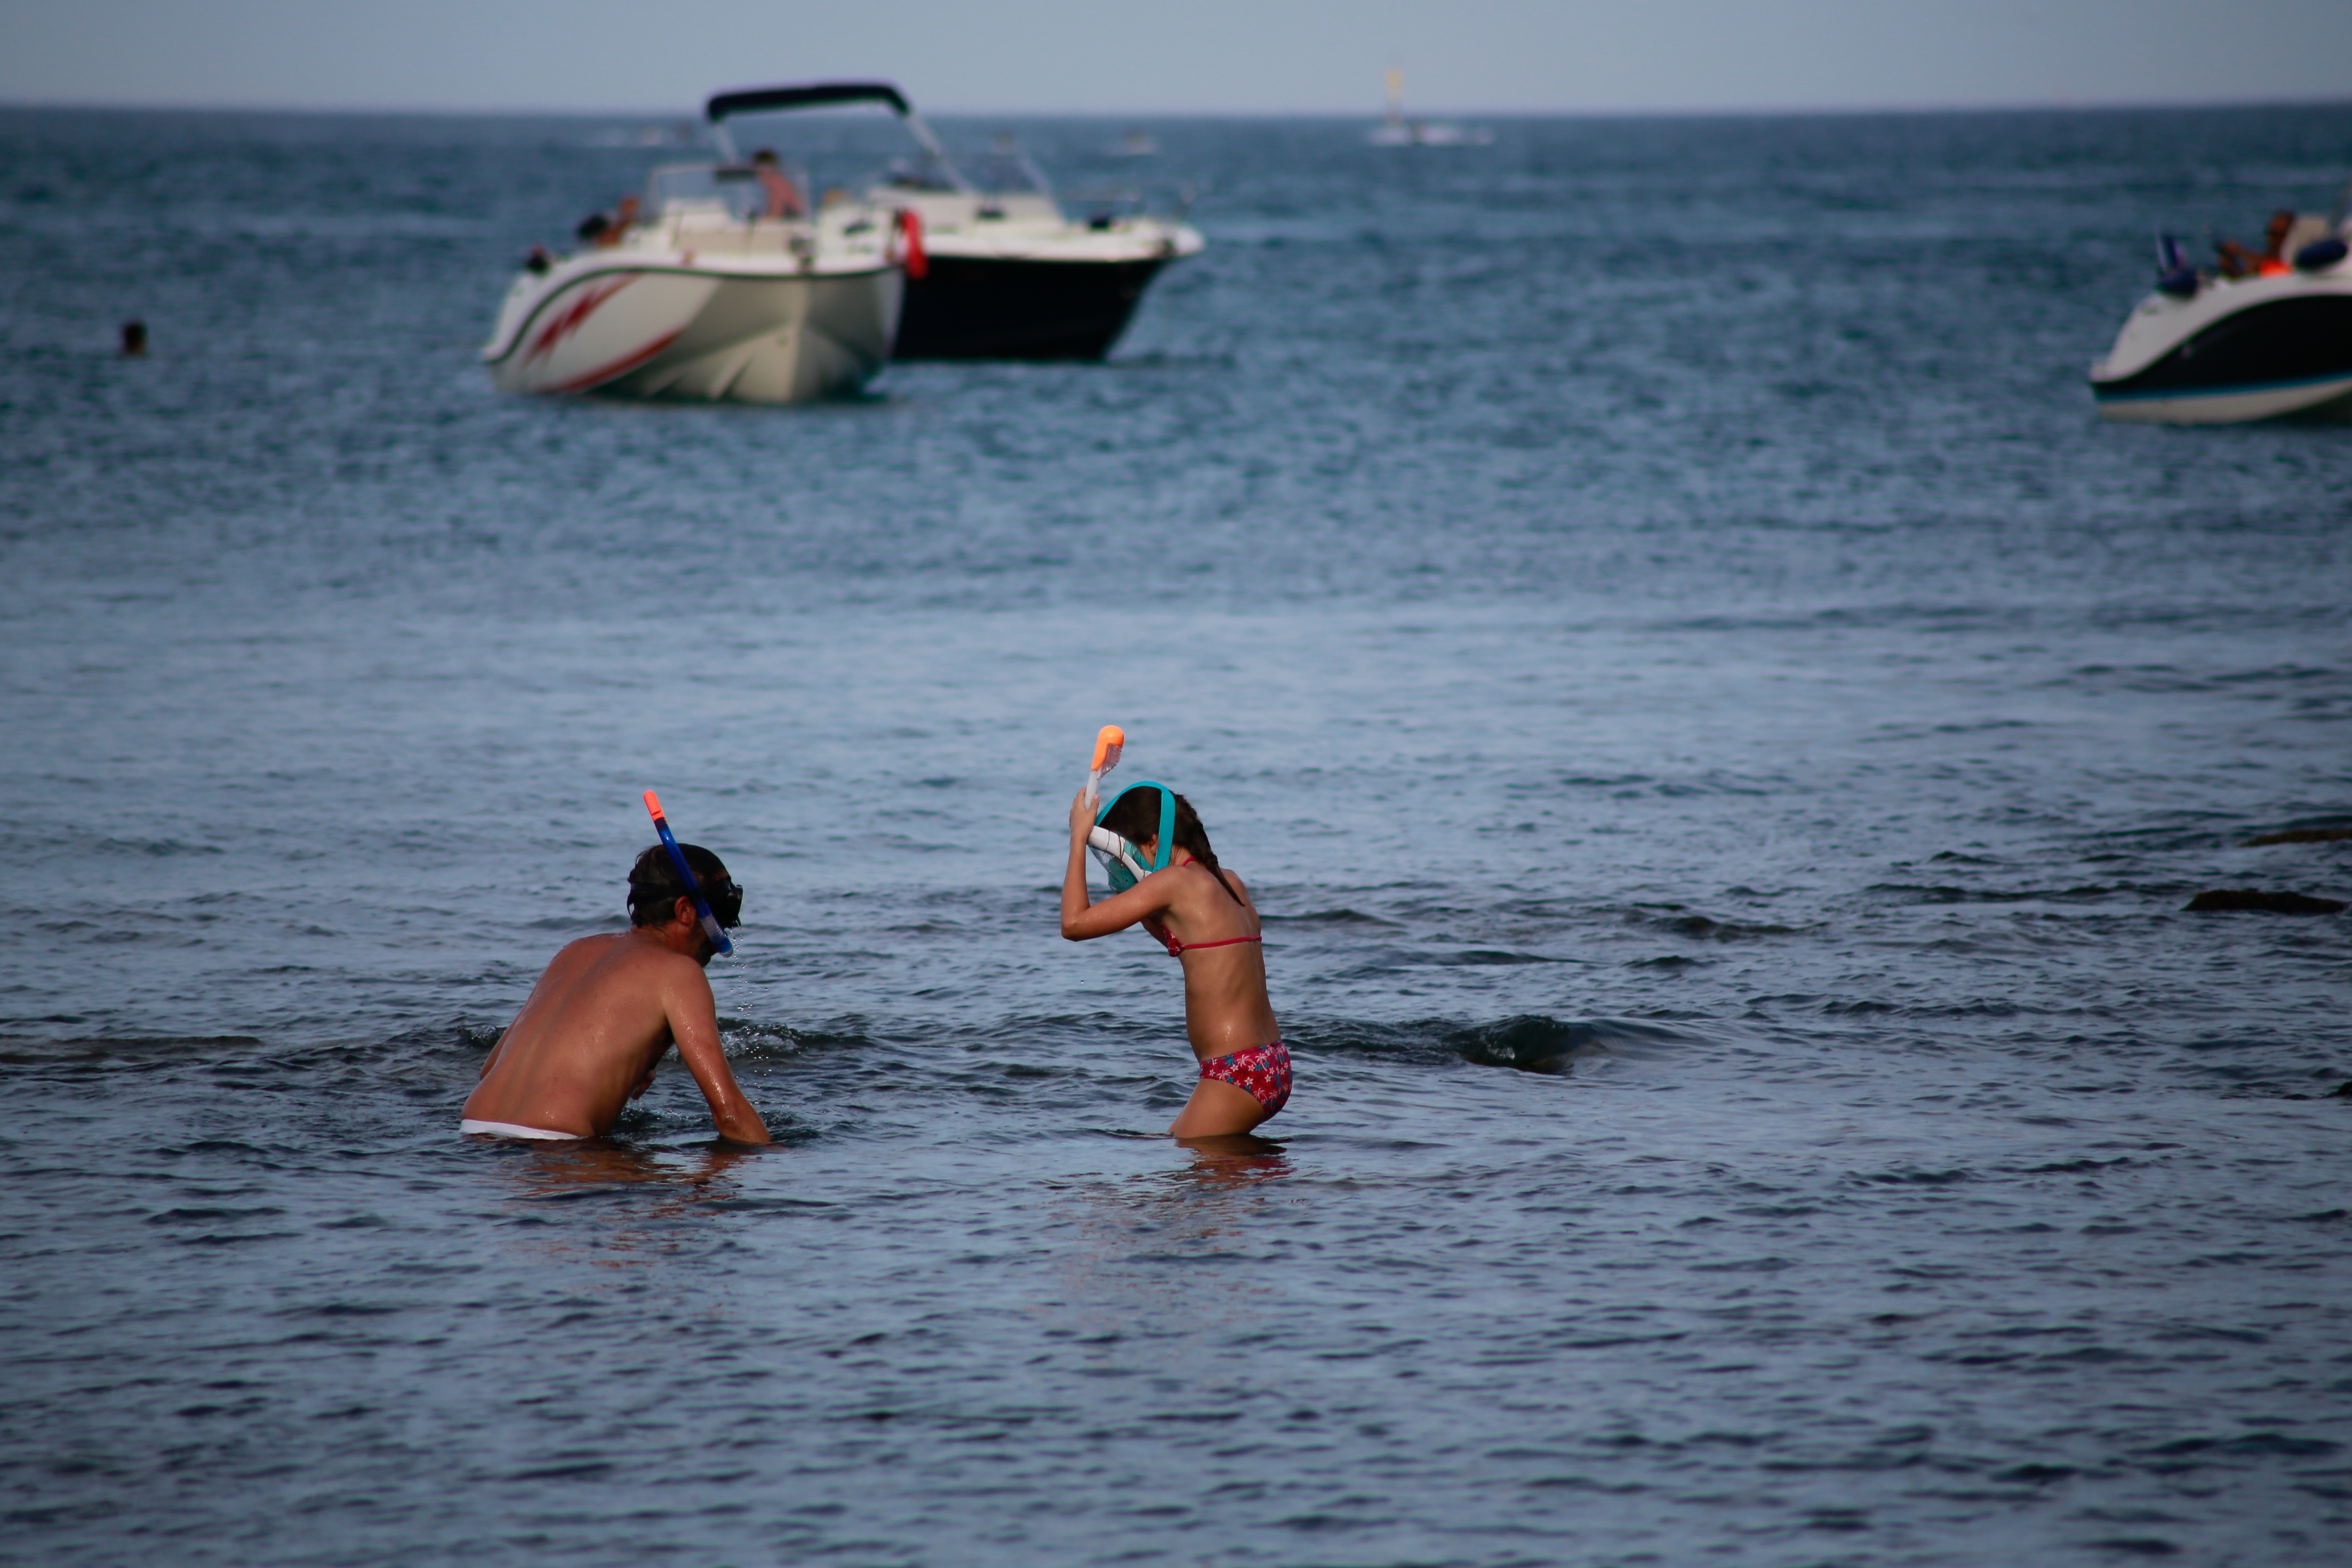
beach, landscape, sea, coast, ocean, sun, boat, wave, paddle, vehicle, color, holiday, bay, boating, hot, transparent water, open water swimming